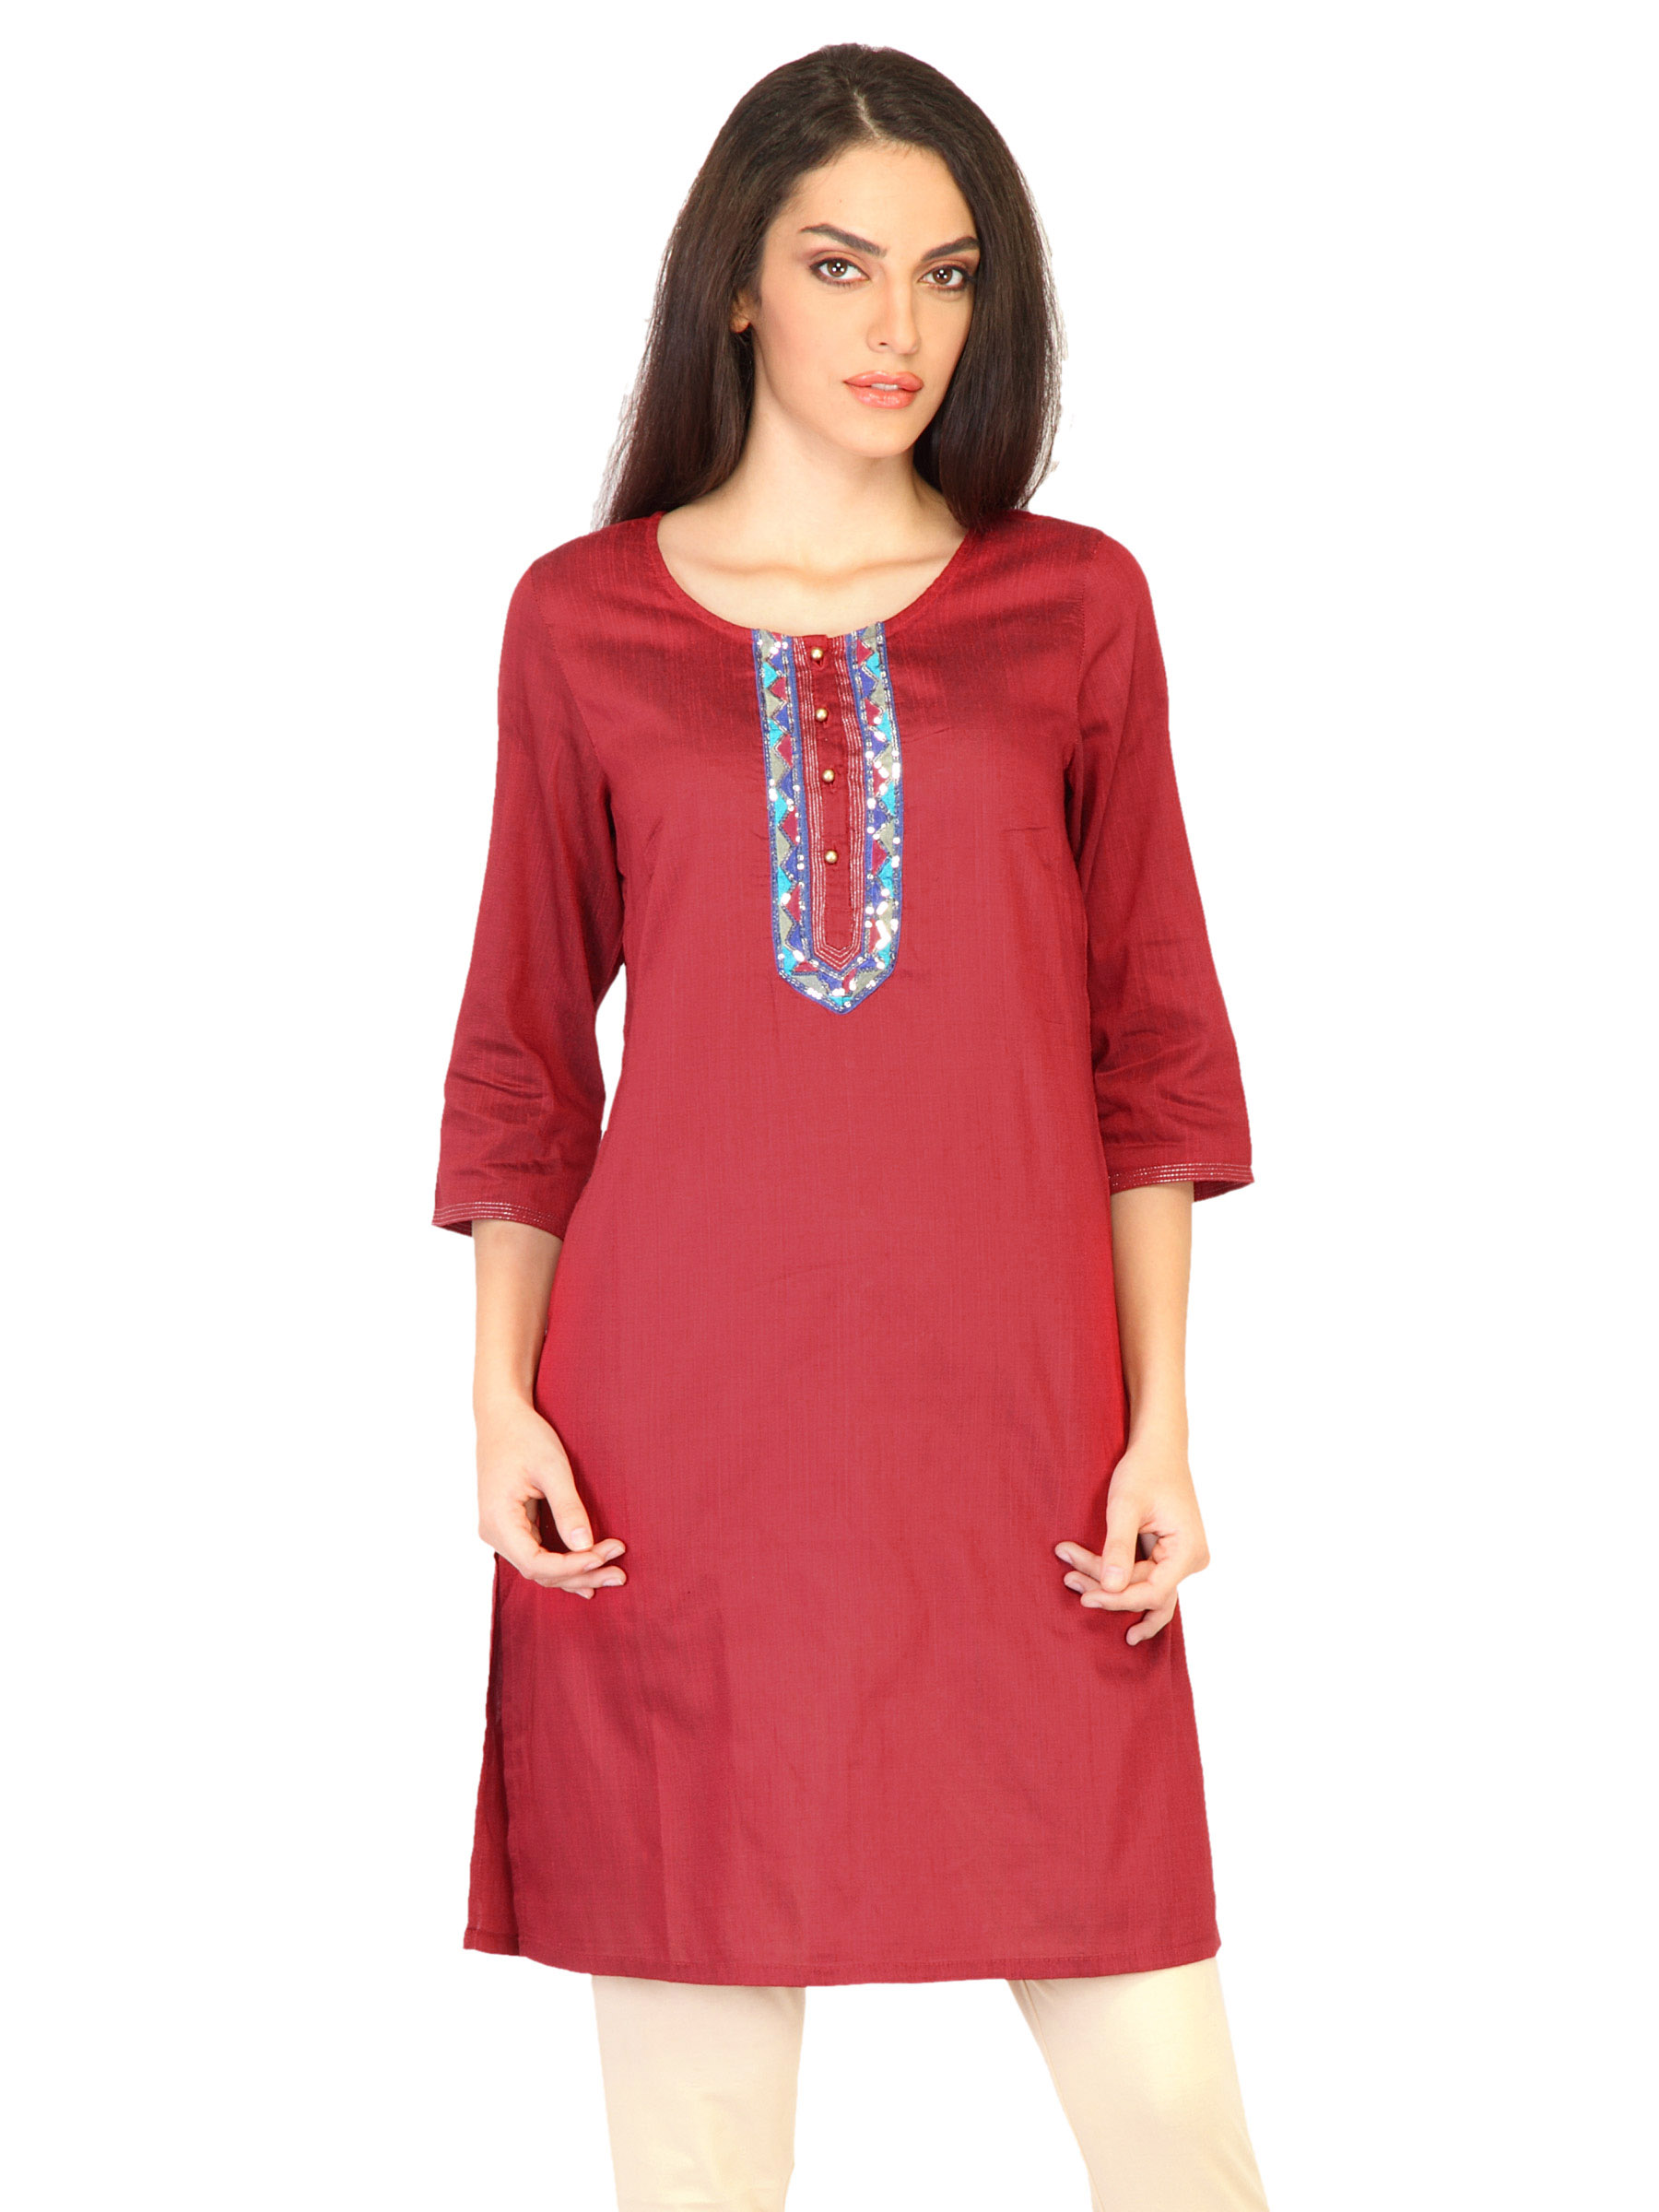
Aurelia Women Solid Red Kurtas
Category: Apparel / Topwear / Kurtas
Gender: Women
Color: Red
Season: Fall 2011
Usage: Ethnic